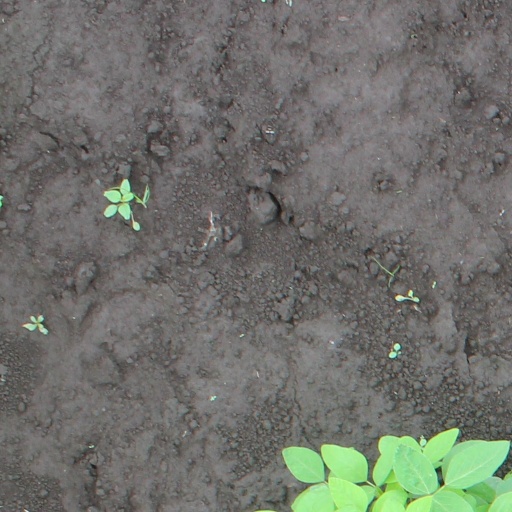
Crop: soybean